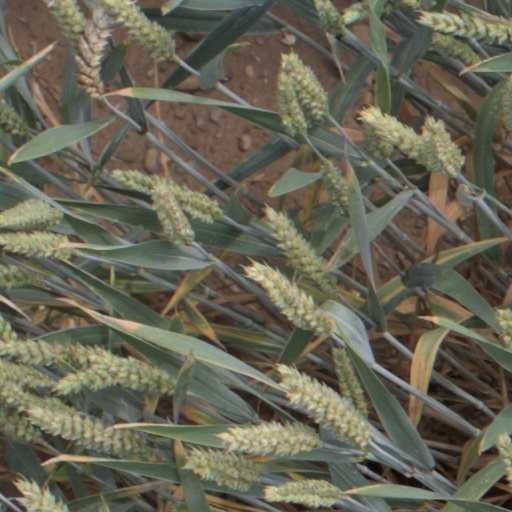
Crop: wheat